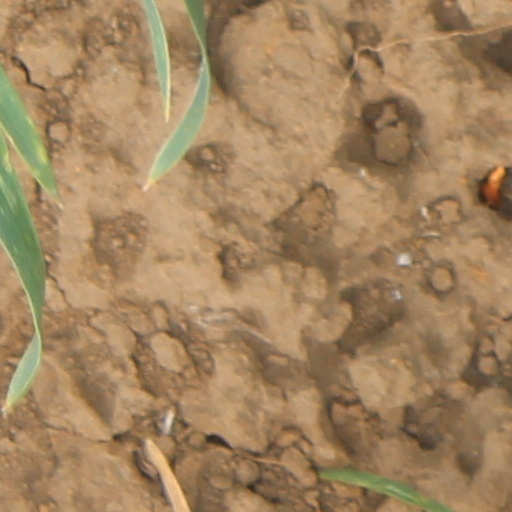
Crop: wheat